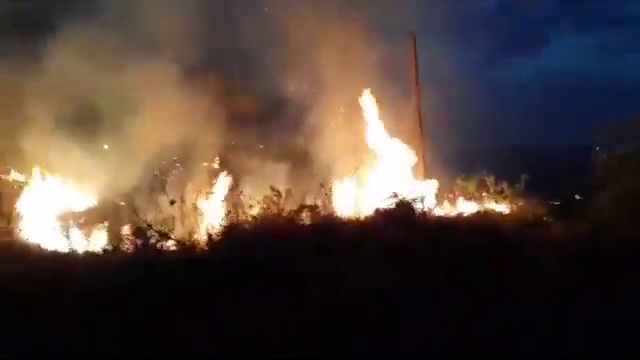
Fire: yes
Smoke: yes